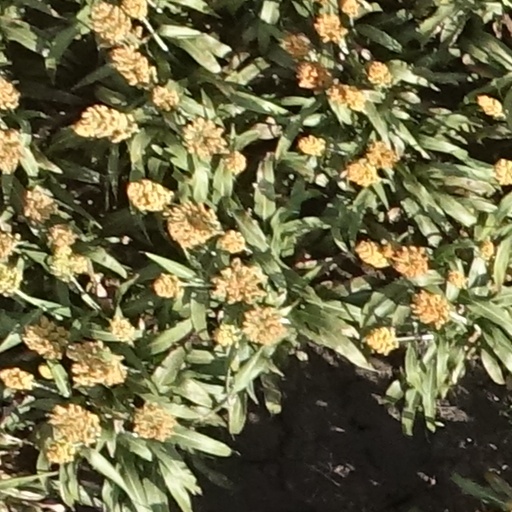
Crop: sorghum